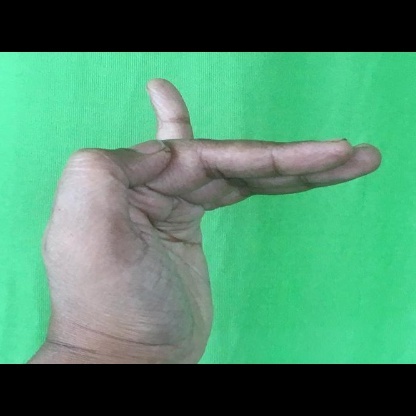
Mudra: Hamsapaksha